Coastal Pacific

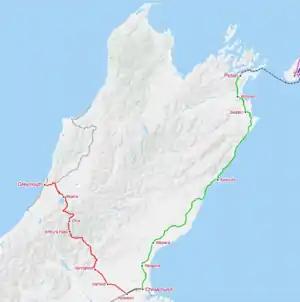
KiwiRail passenger trains in the South Island, Coastal Pacific in 2021

The Coastal Pacific is a long-distance passenger train that runs between Picton and Christchurch in the South Island of New Zealand. It is operated by the Great Journeys New Zealand division of KiwiRail. It was called the TranzCoastal from 23 May 2000 until temporarily withdrawn on 15 August 2011. It was the first train to use the new AK class carriages.